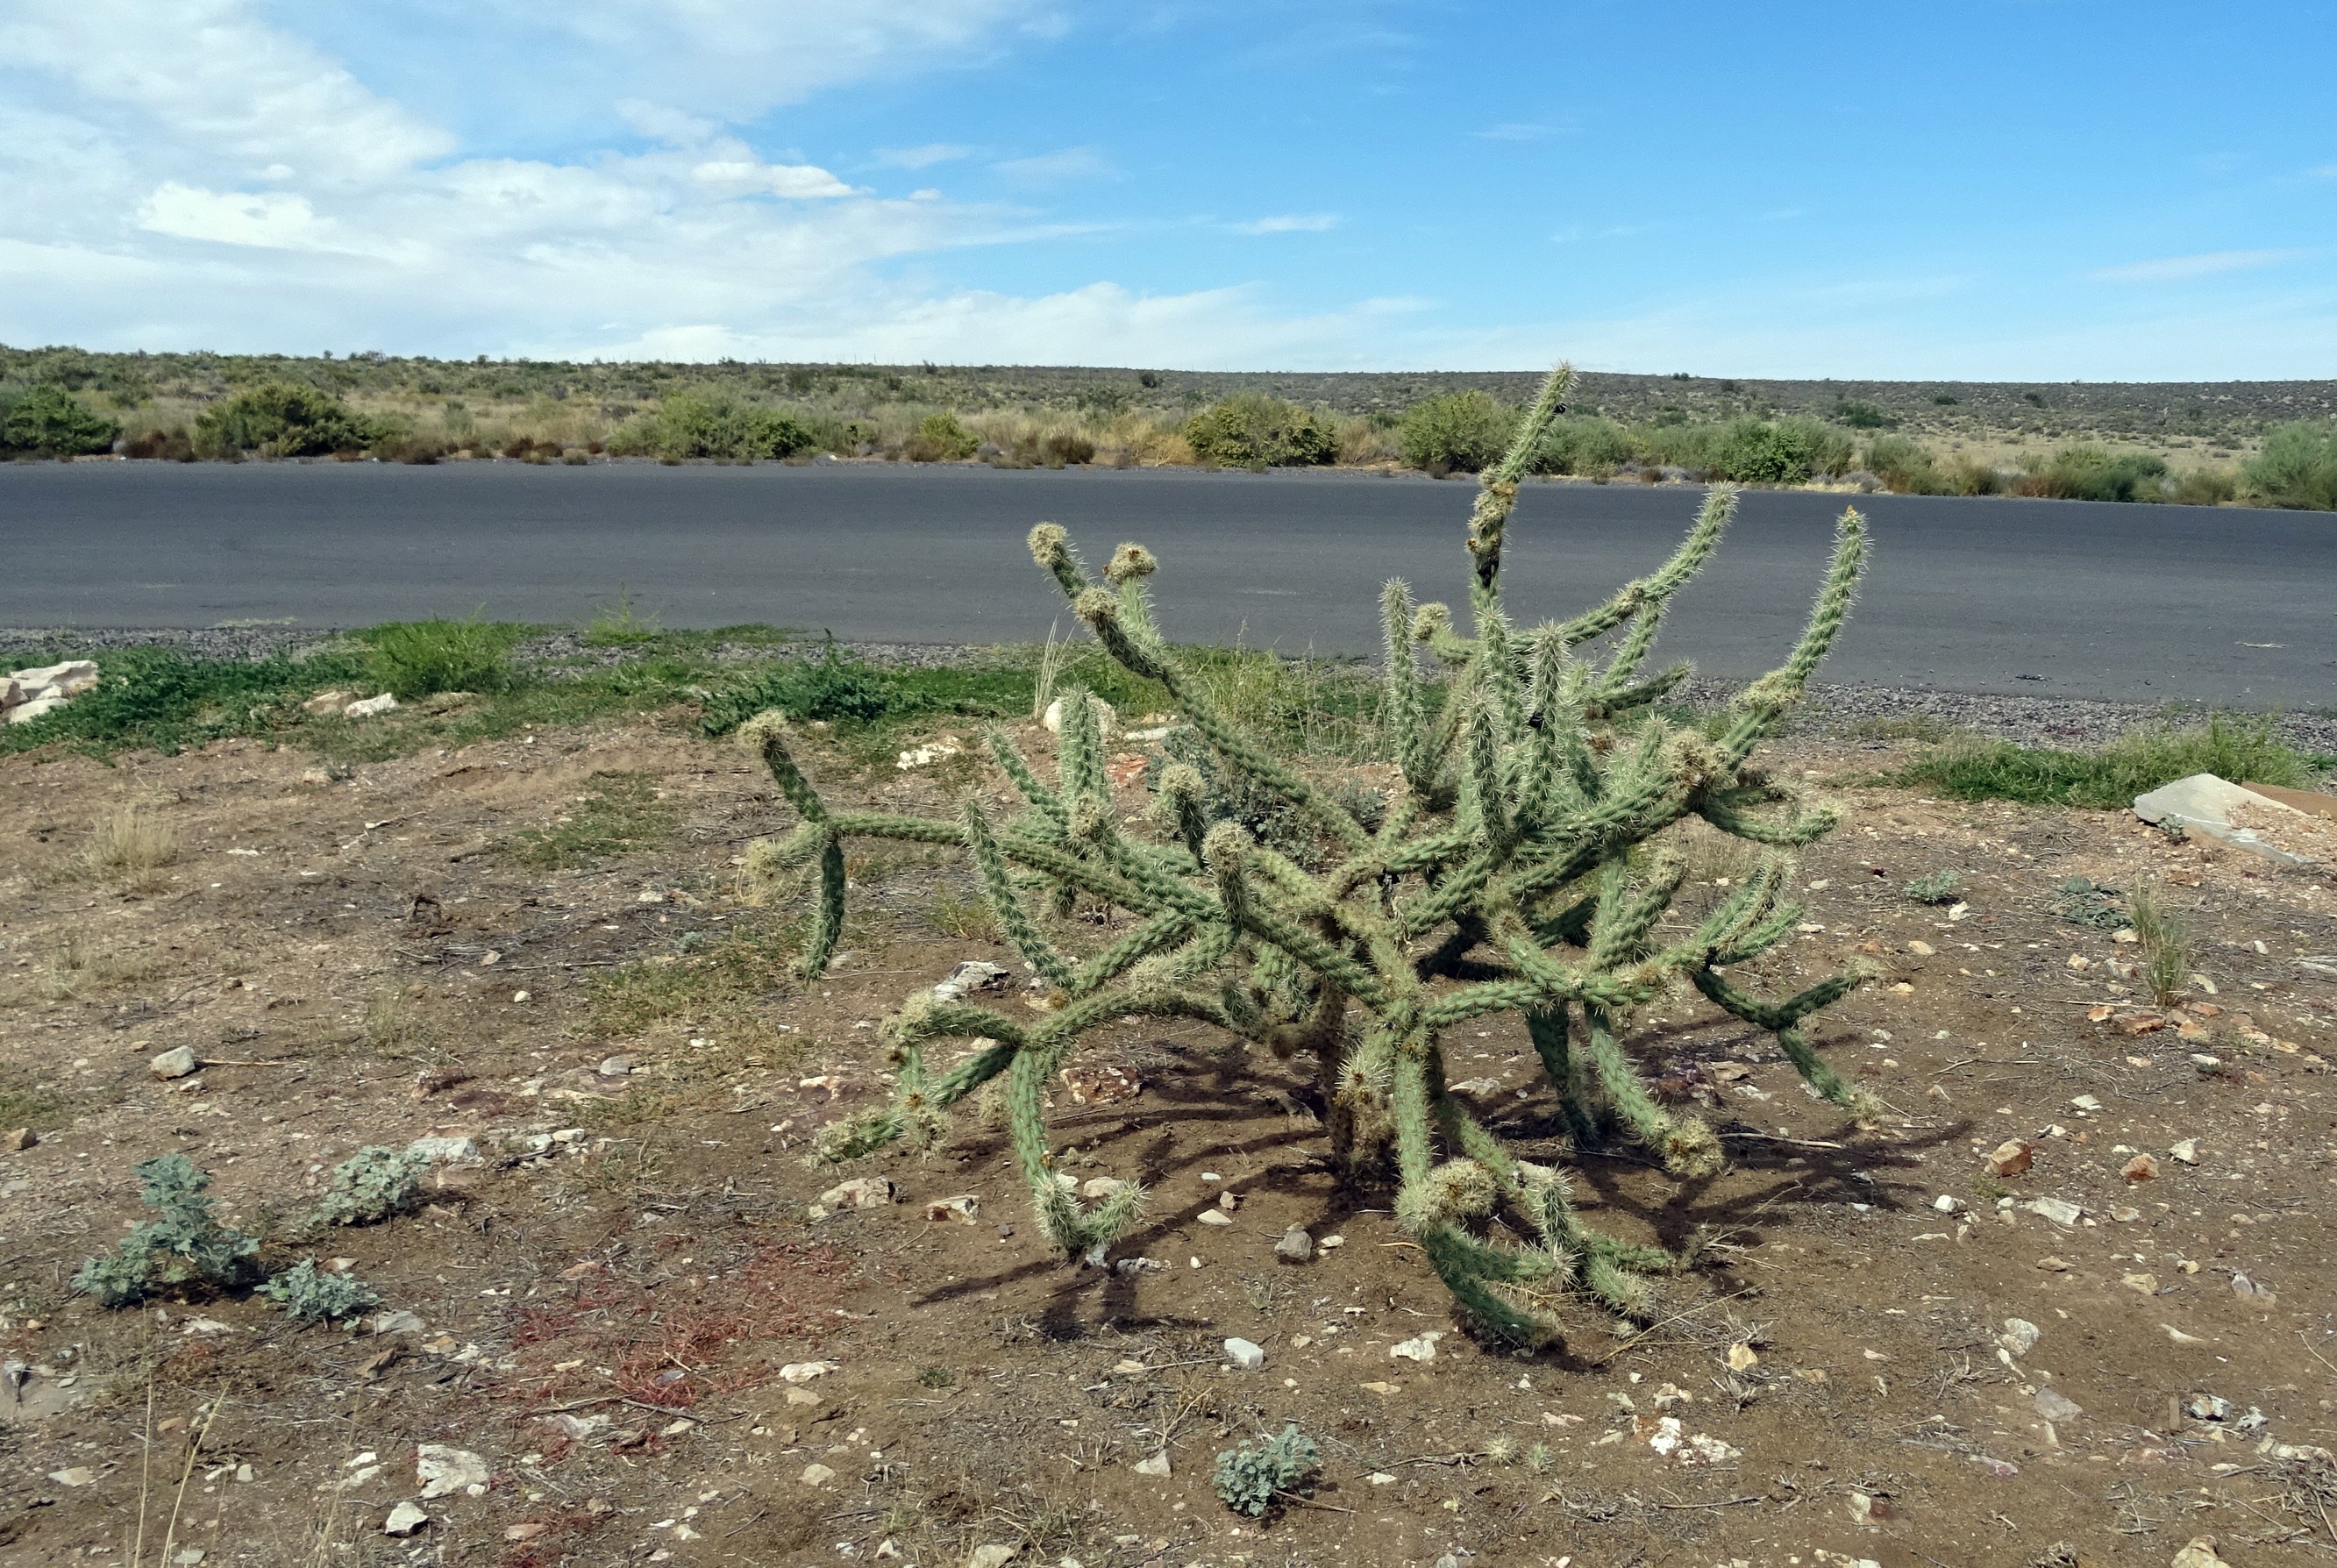
coast, tree, cactus, plant, desert, lake, wind, usa, america, soil, grand canyon, flora, arizona, wetland, mojave, habitat, ecosystem, flowering plant, natural environment, land plant, arecales, cholla cactus